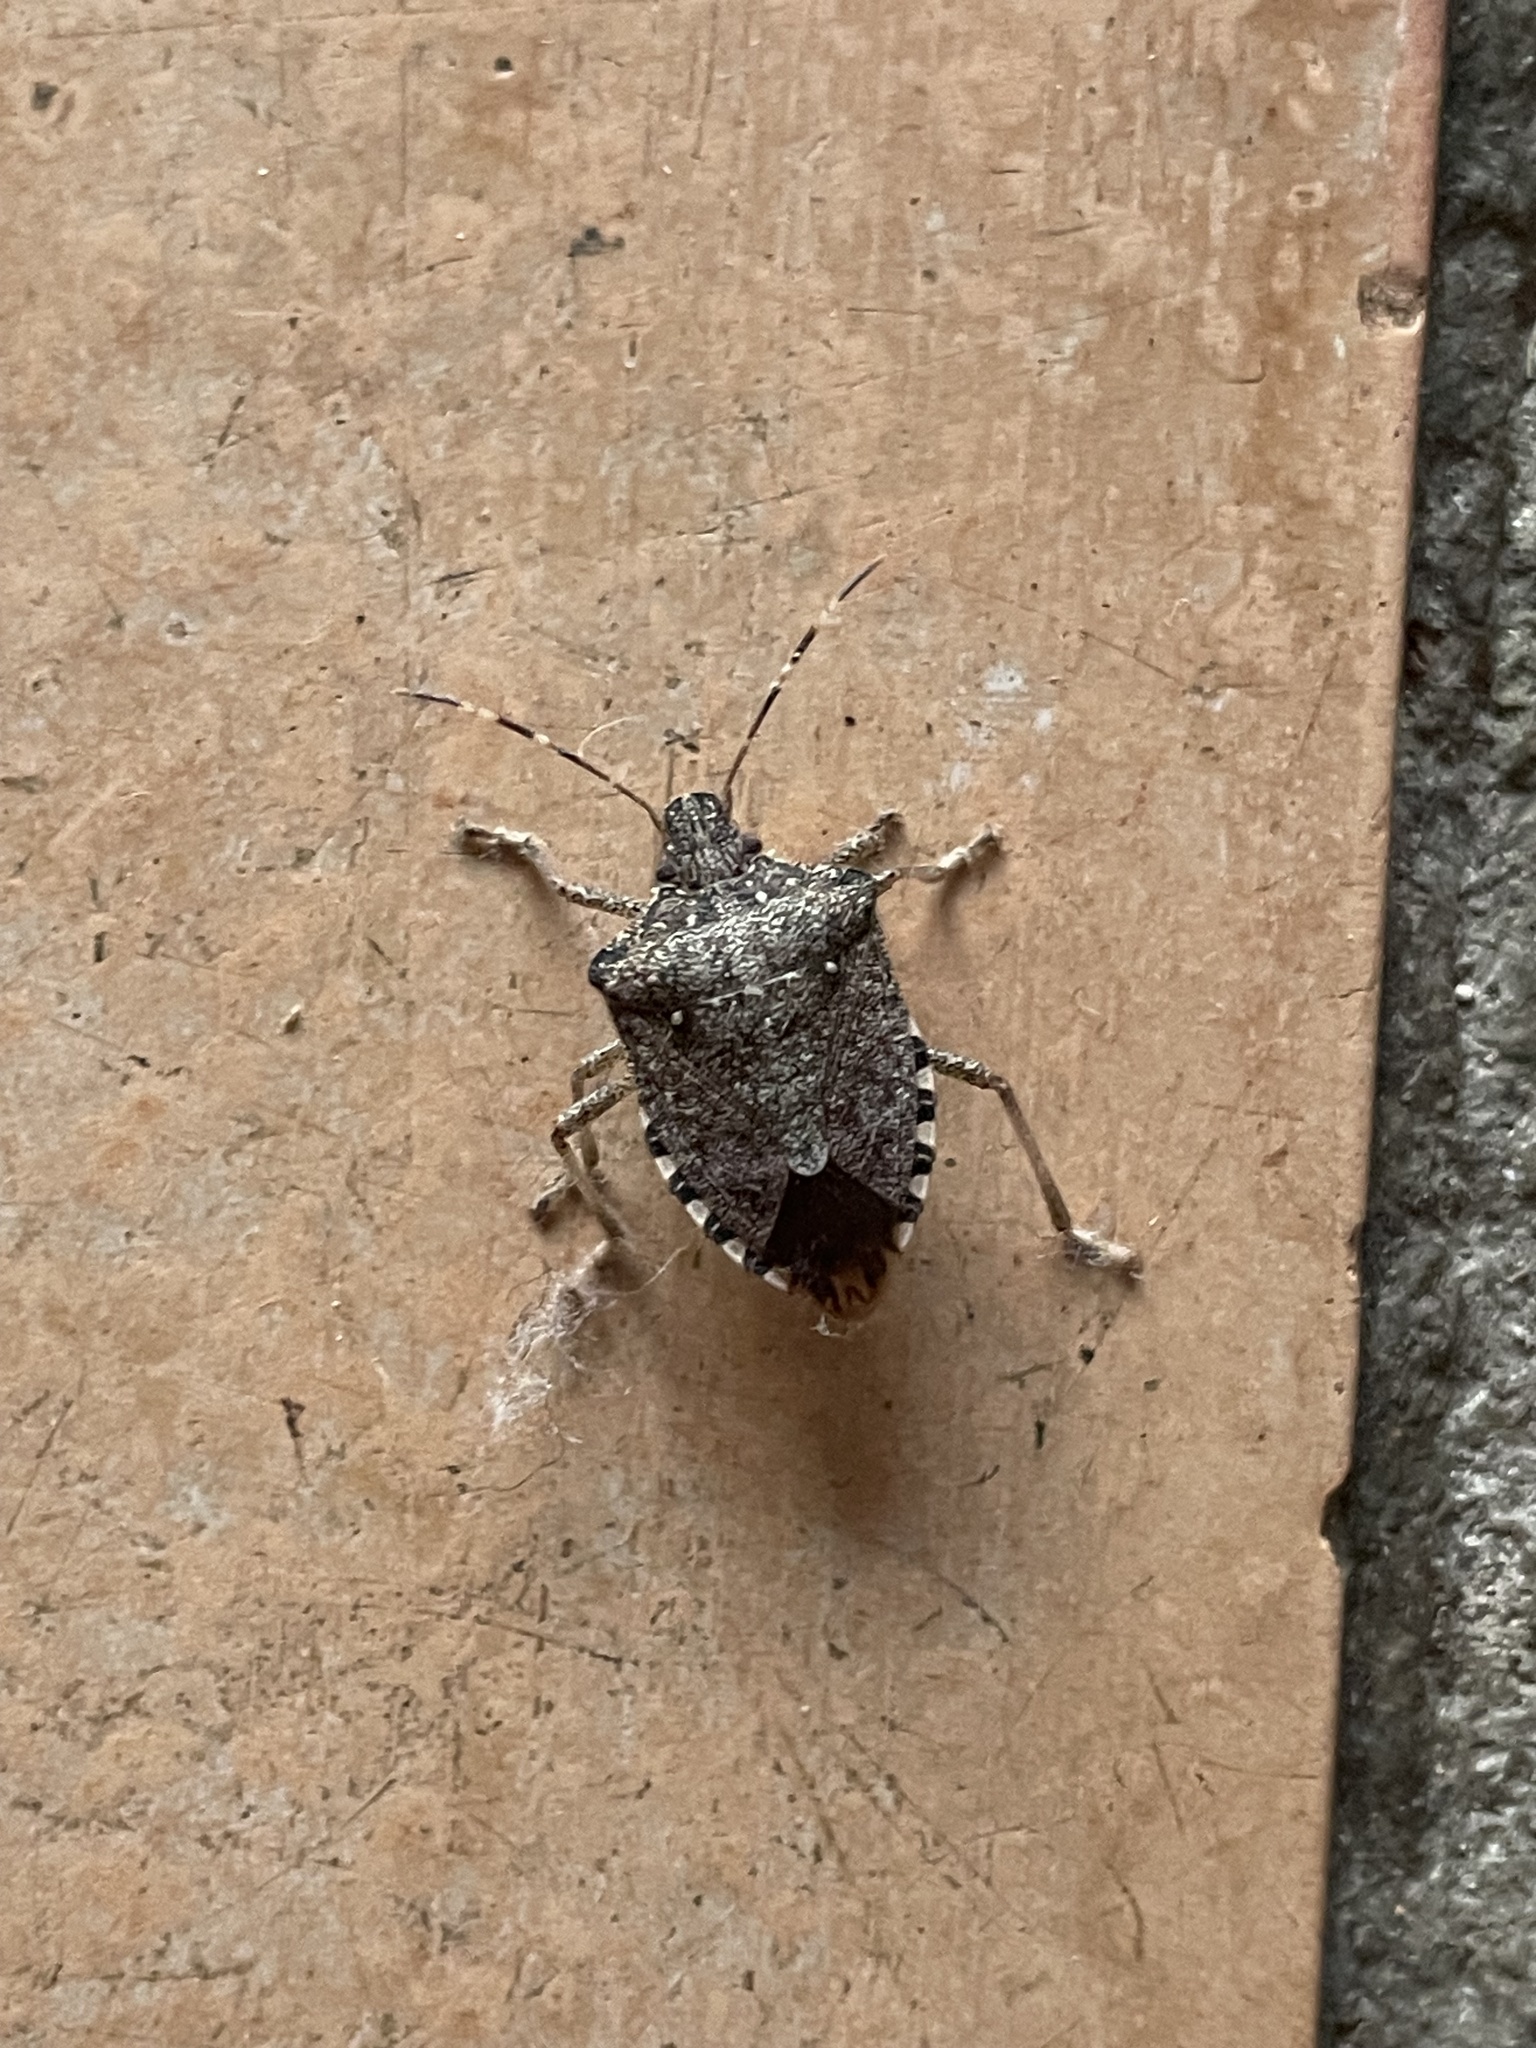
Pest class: stink_bug